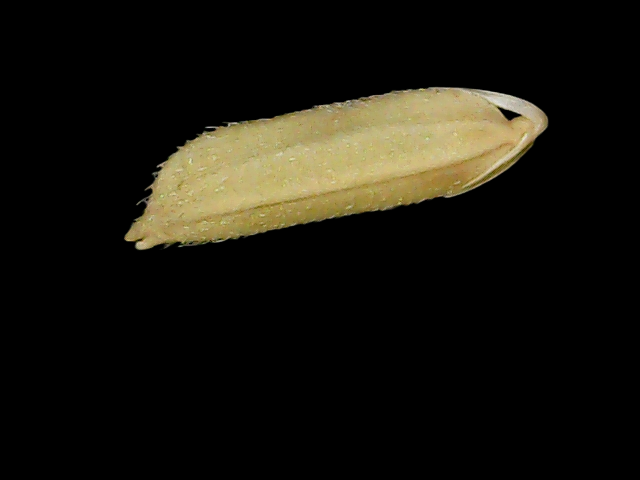
Rice variety: Bd75